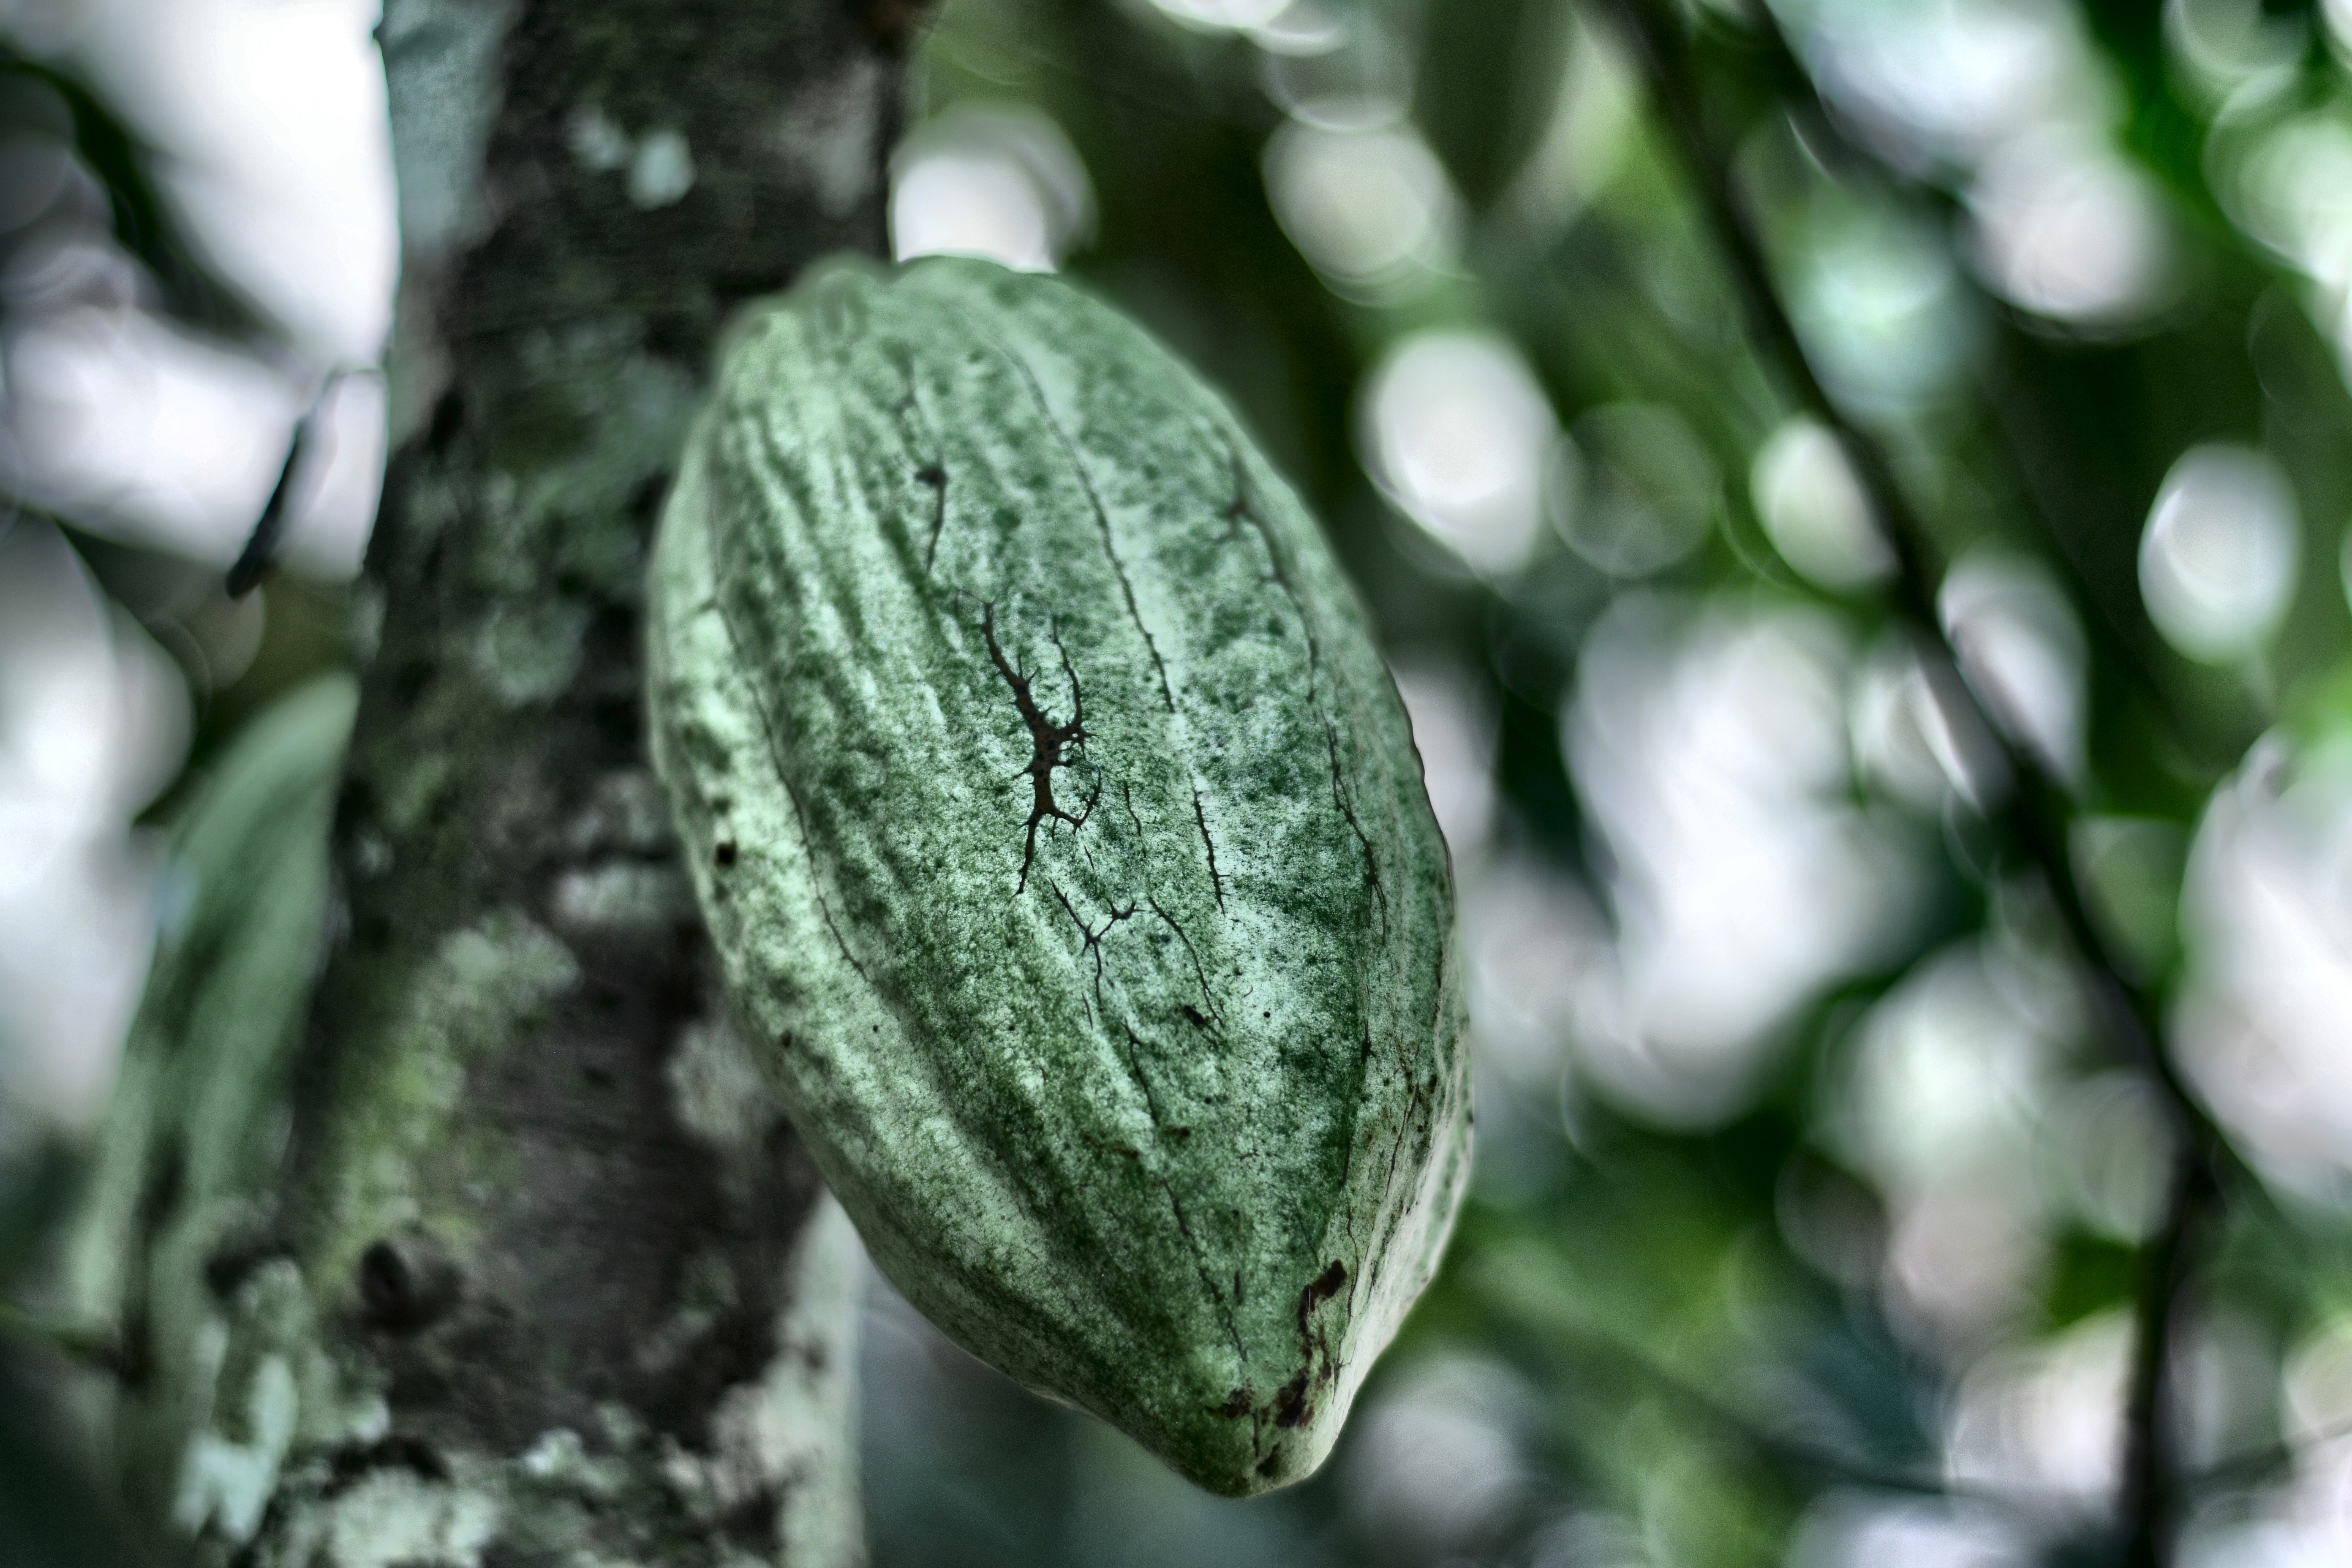
Maturity: unmature
Variety: Amelonado